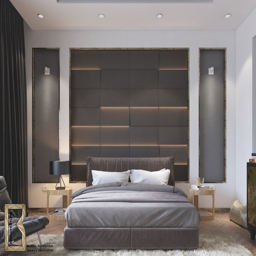
are you planning to update your bedroom decor , or maybe even start a renovation from the ground up ? this post is all about inspiration !